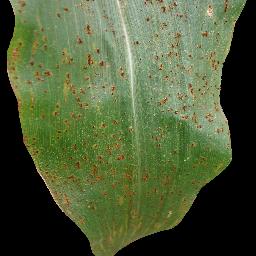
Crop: corn
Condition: (maize)_common_rust